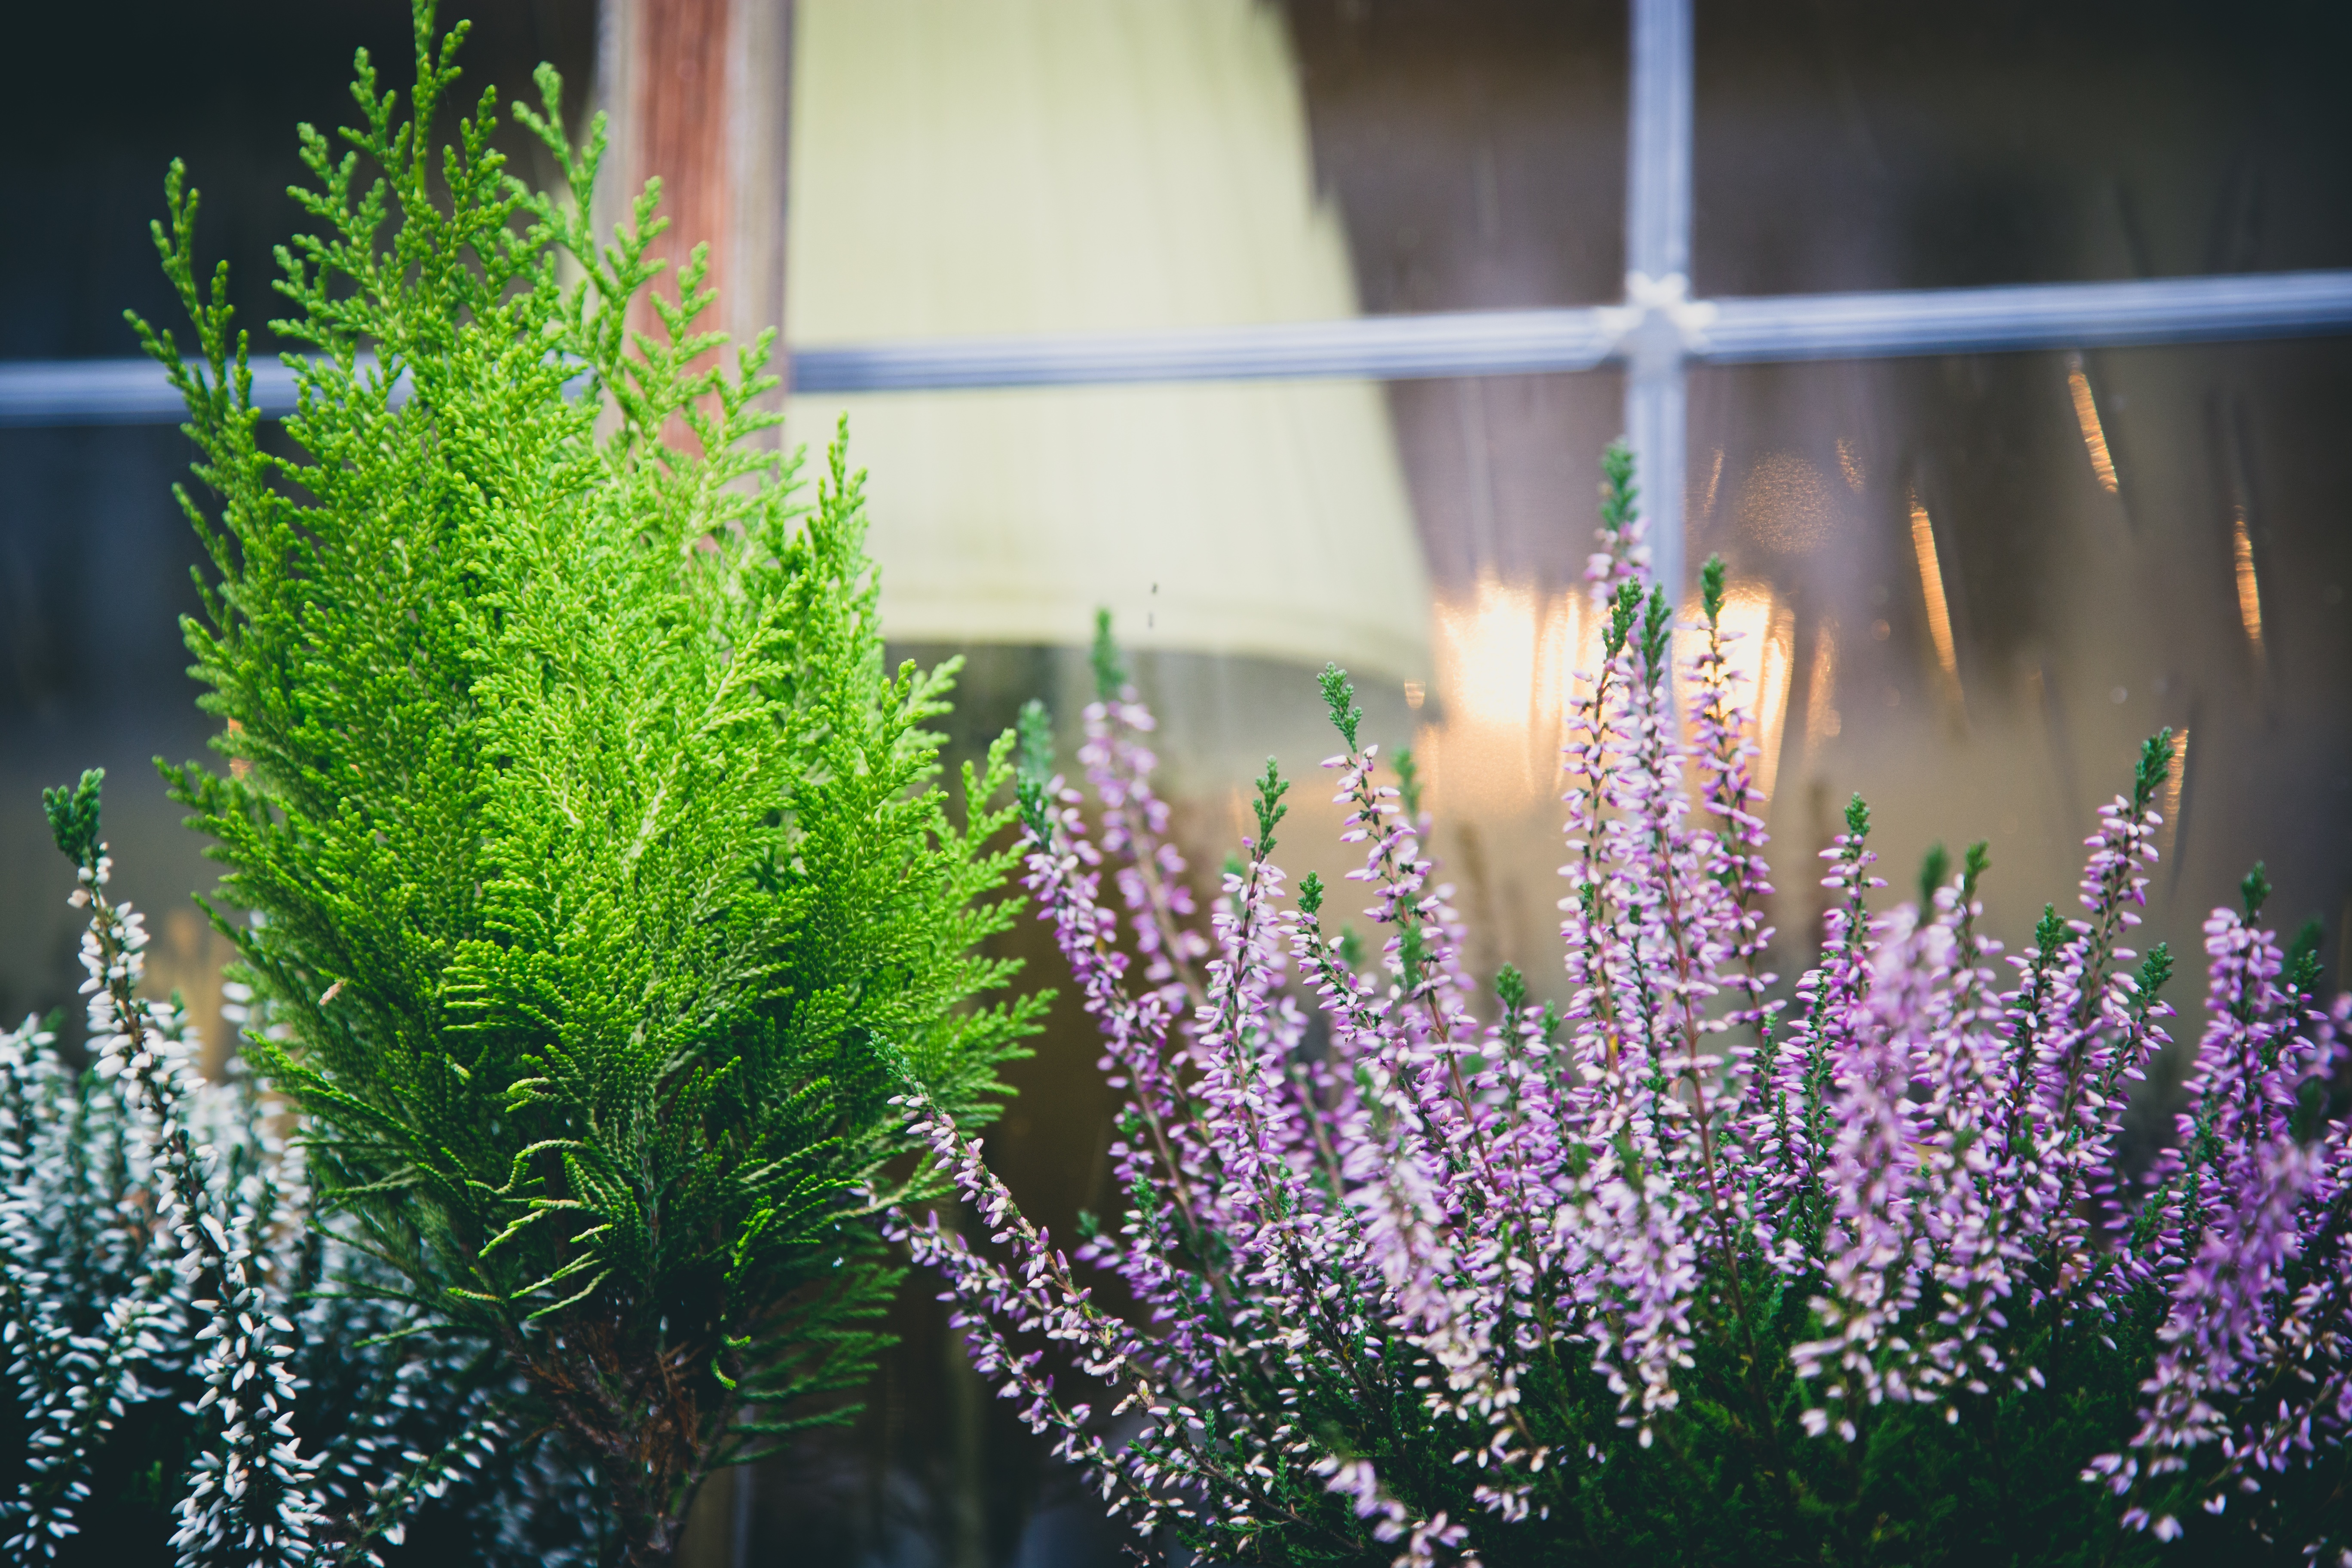
grass, branch, plant, flower, green, botany, flora, floristry, land plant